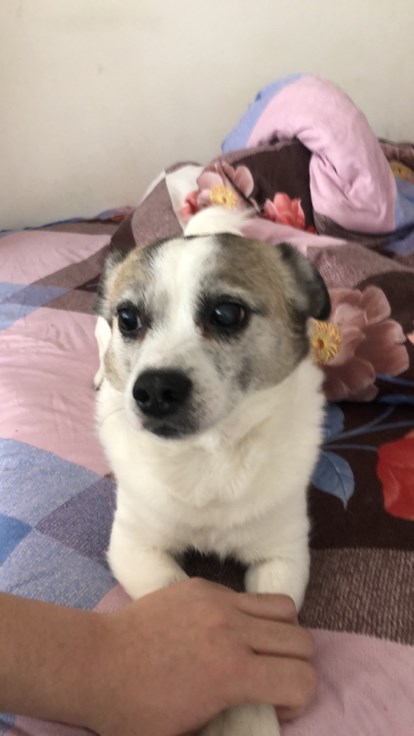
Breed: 3336-n000121-chinese_rural_dog